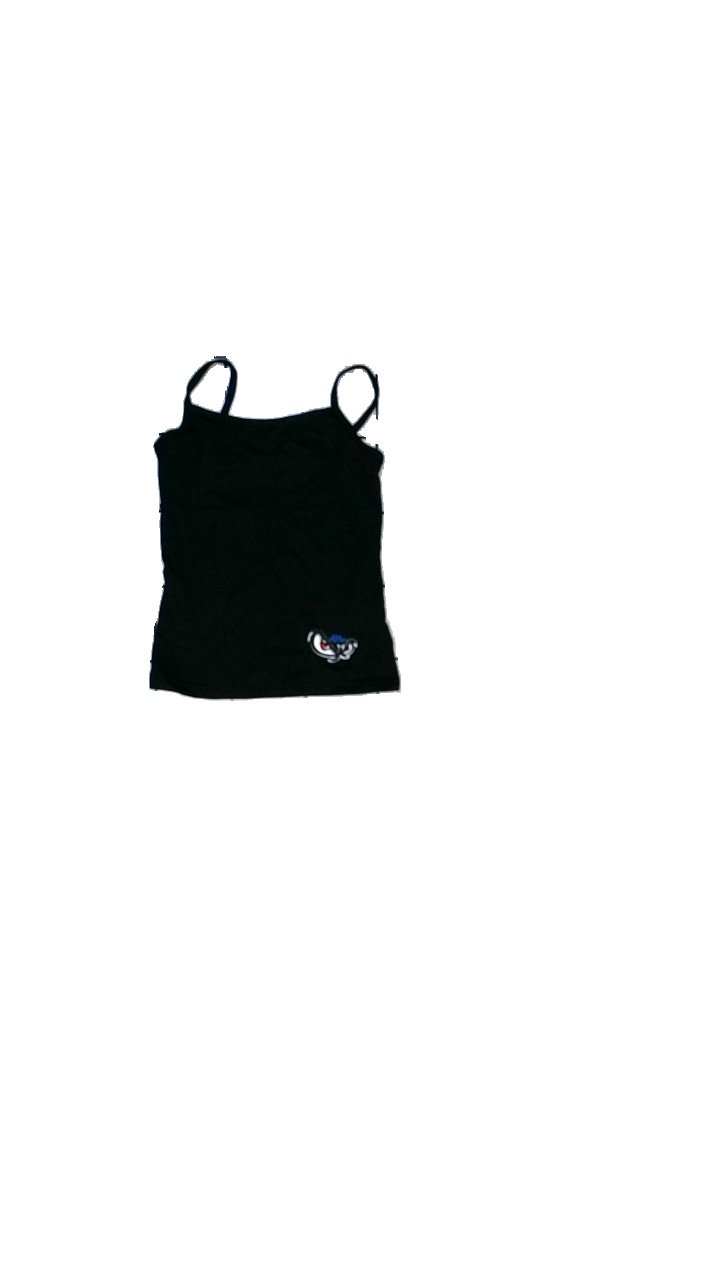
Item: Top (Children)
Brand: Missing
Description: top med tryck
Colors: Black, Blue, Red, White, Grey
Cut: None
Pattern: Other
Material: ?
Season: All
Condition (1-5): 4
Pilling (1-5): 4
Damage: lös tråd
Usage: Reuse
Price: <50